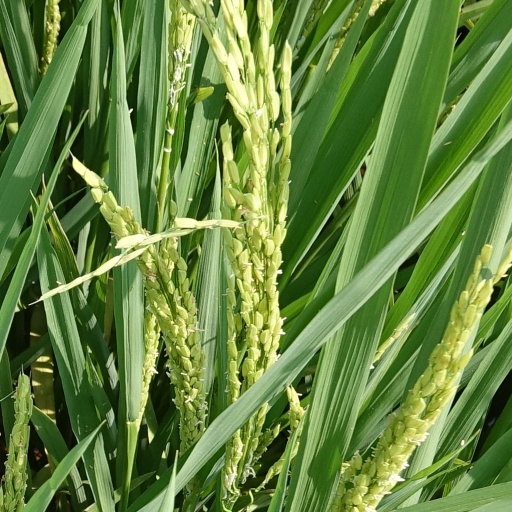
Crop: rice